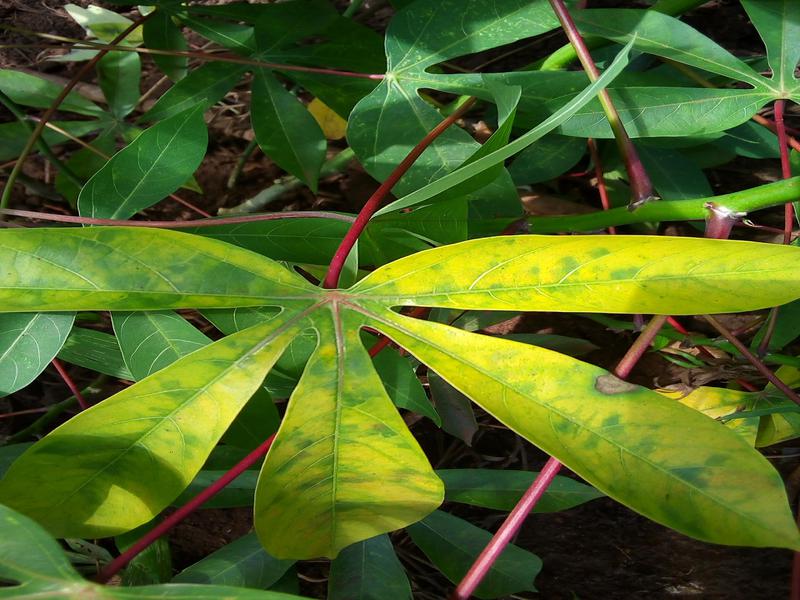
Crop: cassava
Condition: brown_streak_disease